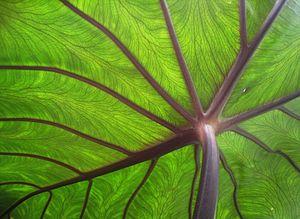
Le dessous d'une feuille de taro (Colocasia esculenta), éclairée par le soleil. Photo prise dans un potager à Auckland, en Nouvelle Zélande. Magyar: Taró (Colocasia esculenta) levél hátoldalán áttükröződő napfény. A kép Aucklandban egy kertben készült. Íslenska: Neðri hlið þerrirótarlaufs (Colocasia esculenta) sem er baklýst með sólarljósi. Myndin er tekin í bakgarði í borginni Auckland á Nýja-Sjálandi. Italiano: Foglia di taro (Colocasia esculenta) vista da sotto, in controluce. Fotografata in un giardino di Auckland, Nuova Zelanda. 日本語: サトイモ (Colocasia esculenta) の葉の裏側。ニュージーランド・オークランドにて。 ქართული: Colocásia esculénta-ს ფოთლის ქვედა მხარე, ოკლენდი, ახალი ზელანდია. 한국어: 햇빛에 비춰본 토란(Colocasia esculenta) 잎의 아래. 뉴질랜드 오클랜드. Лакку: Нижняя сторона листа таро. Окленд, Новая Зеландия.
Les Trachéophytes ou Trachéobiontes, appelées aussi plantes vasculaires associent différentes divisions :